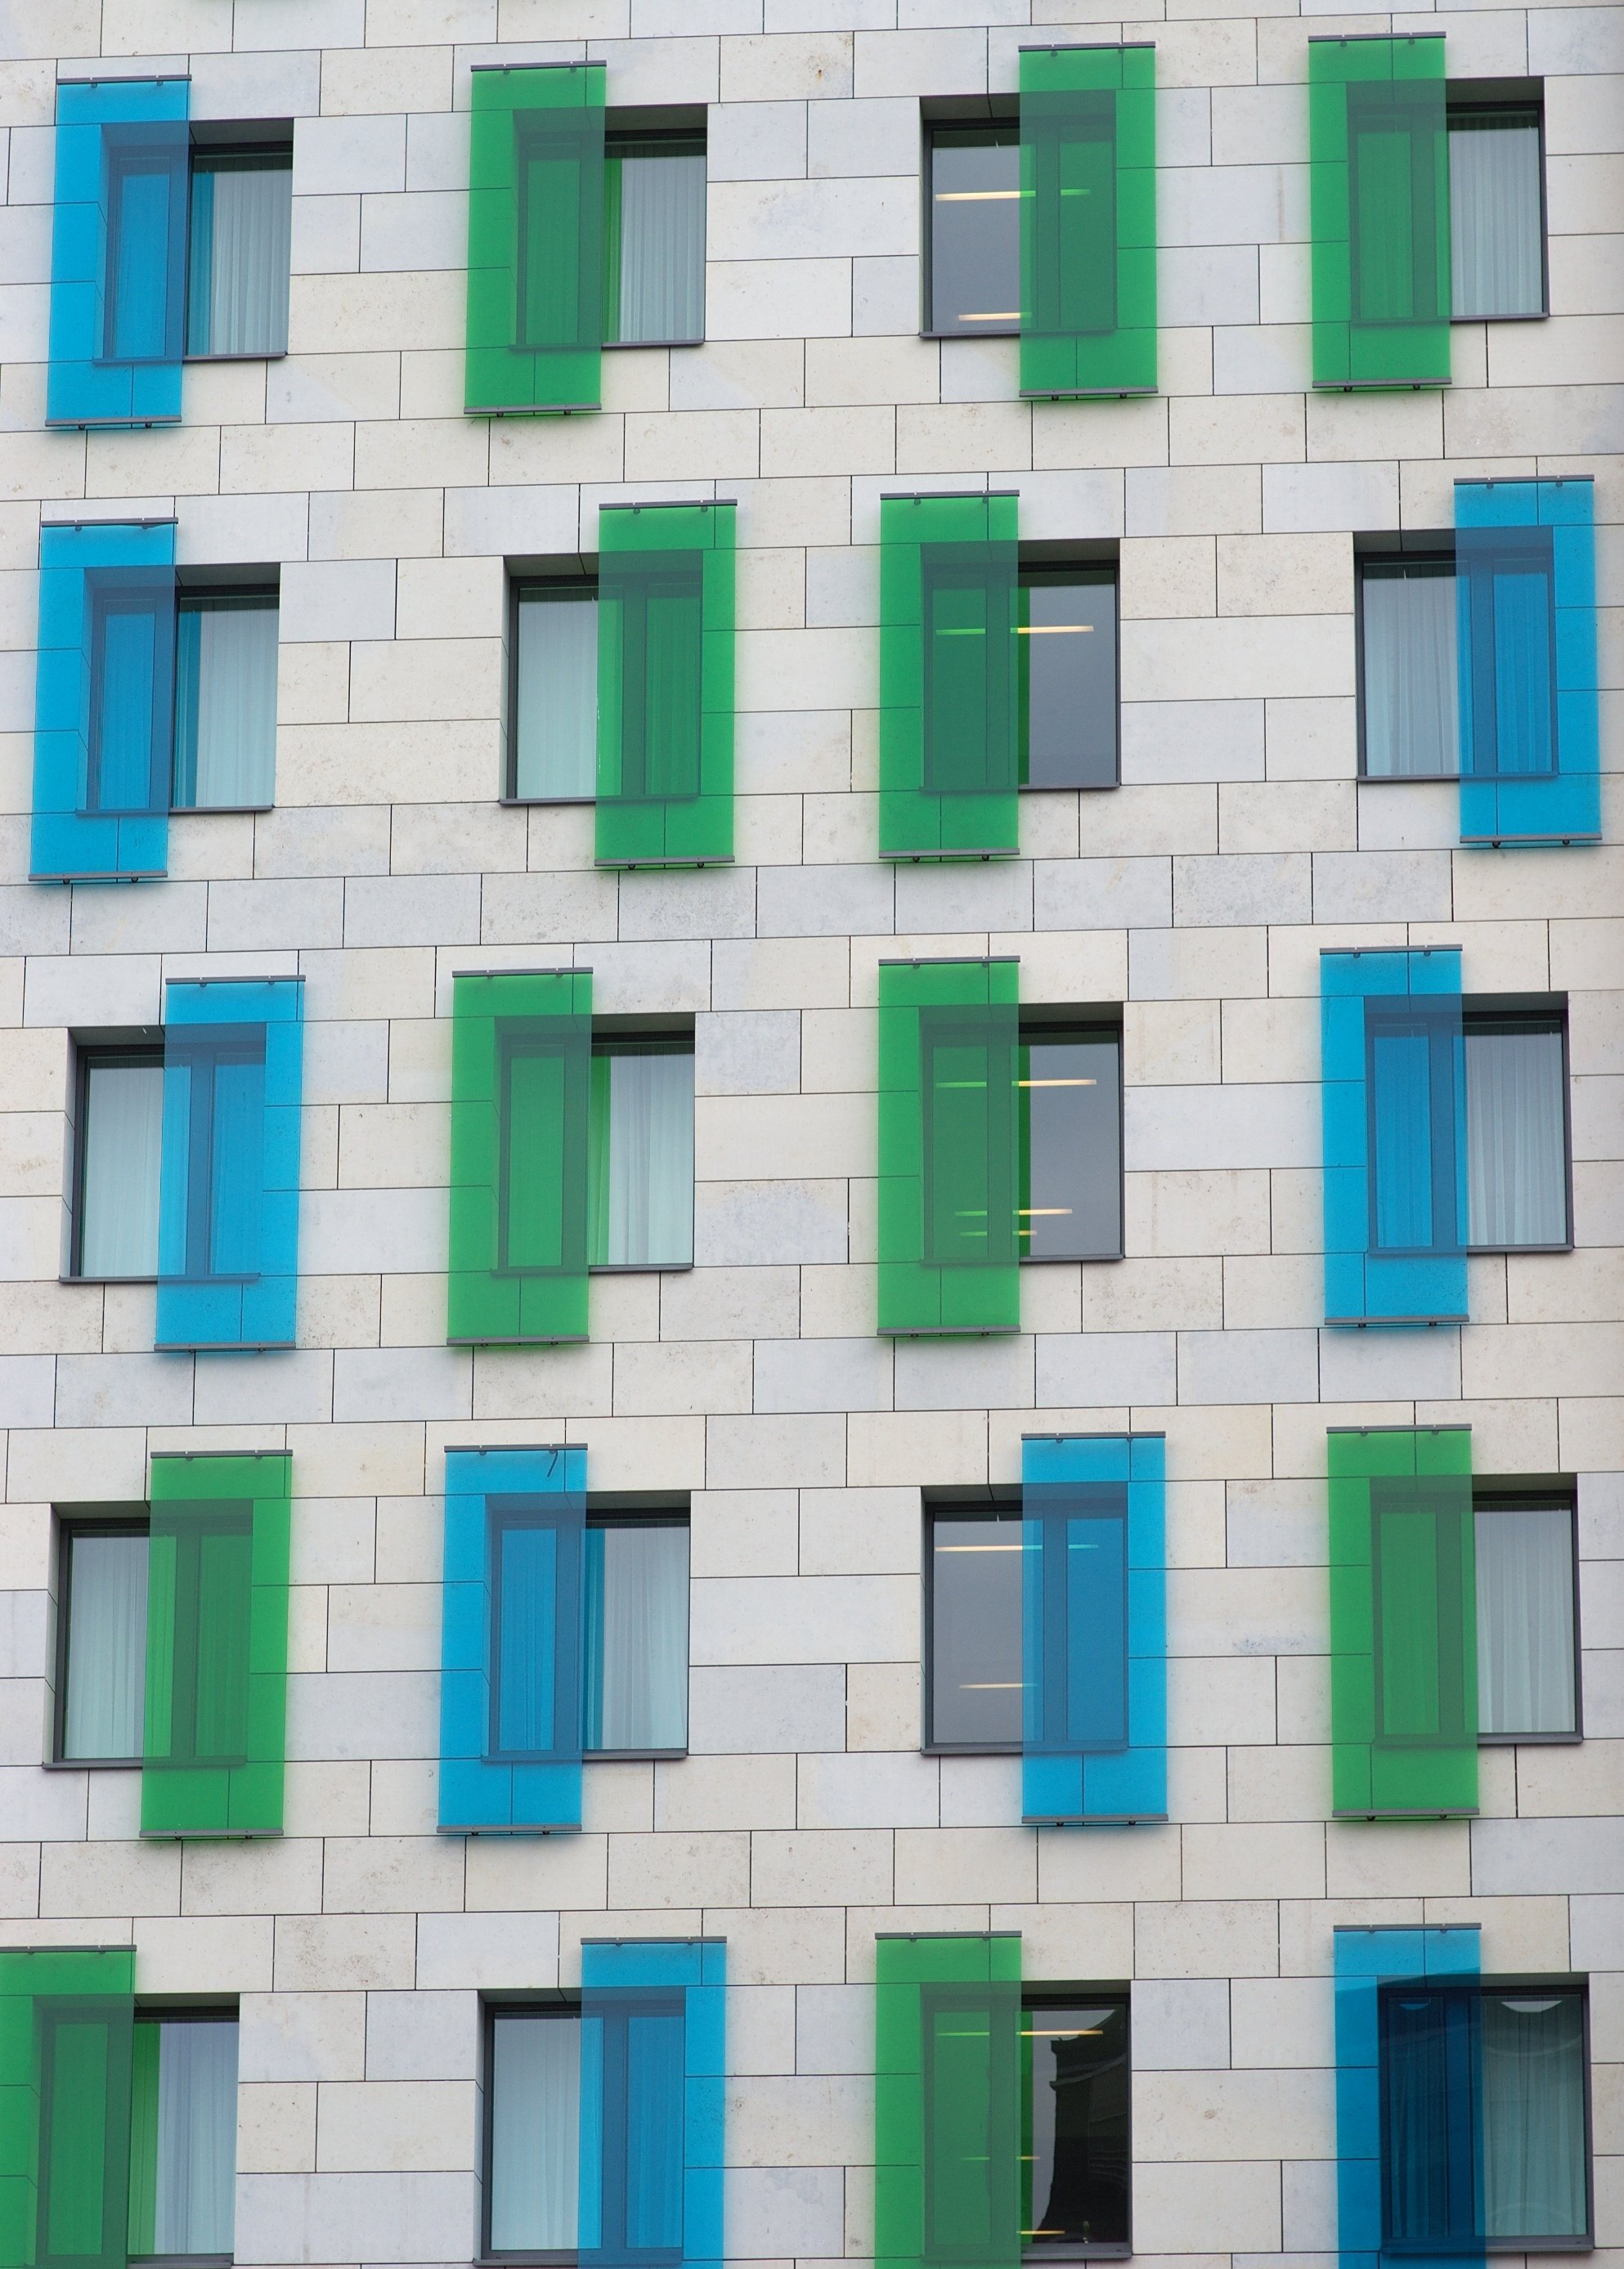
number, wall, pattern, line, green, color, facade, tile, blue, toy, art, design, symmetry, mosaic, rawtherapee, germany, deutschland, berlin, walimex, samyang, pentax, 85mm, shape, lenstagged, steffenzahn, k100d, justpentax, iamflickr, 85mmf14, walimex85mm, walimexpro8514if, flooring